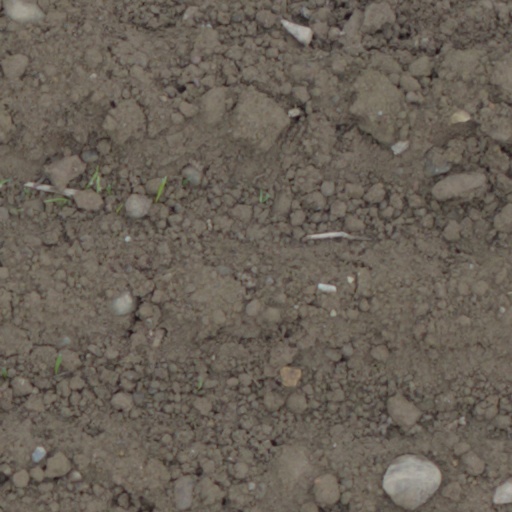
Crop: wheat